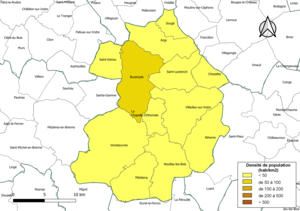
Carte des densités de population (millésimée 2016) des communes de la communauté de communes la Communauté de communes Val de l'Indre - Brenne, département de l'Indre, France. Composition au 1er janvier 2019.
La communauté de communes Val de l'Indre - Brenne est une communauté de communes française, située dans le département de l'Indre, en région Centre-Val de Loire.